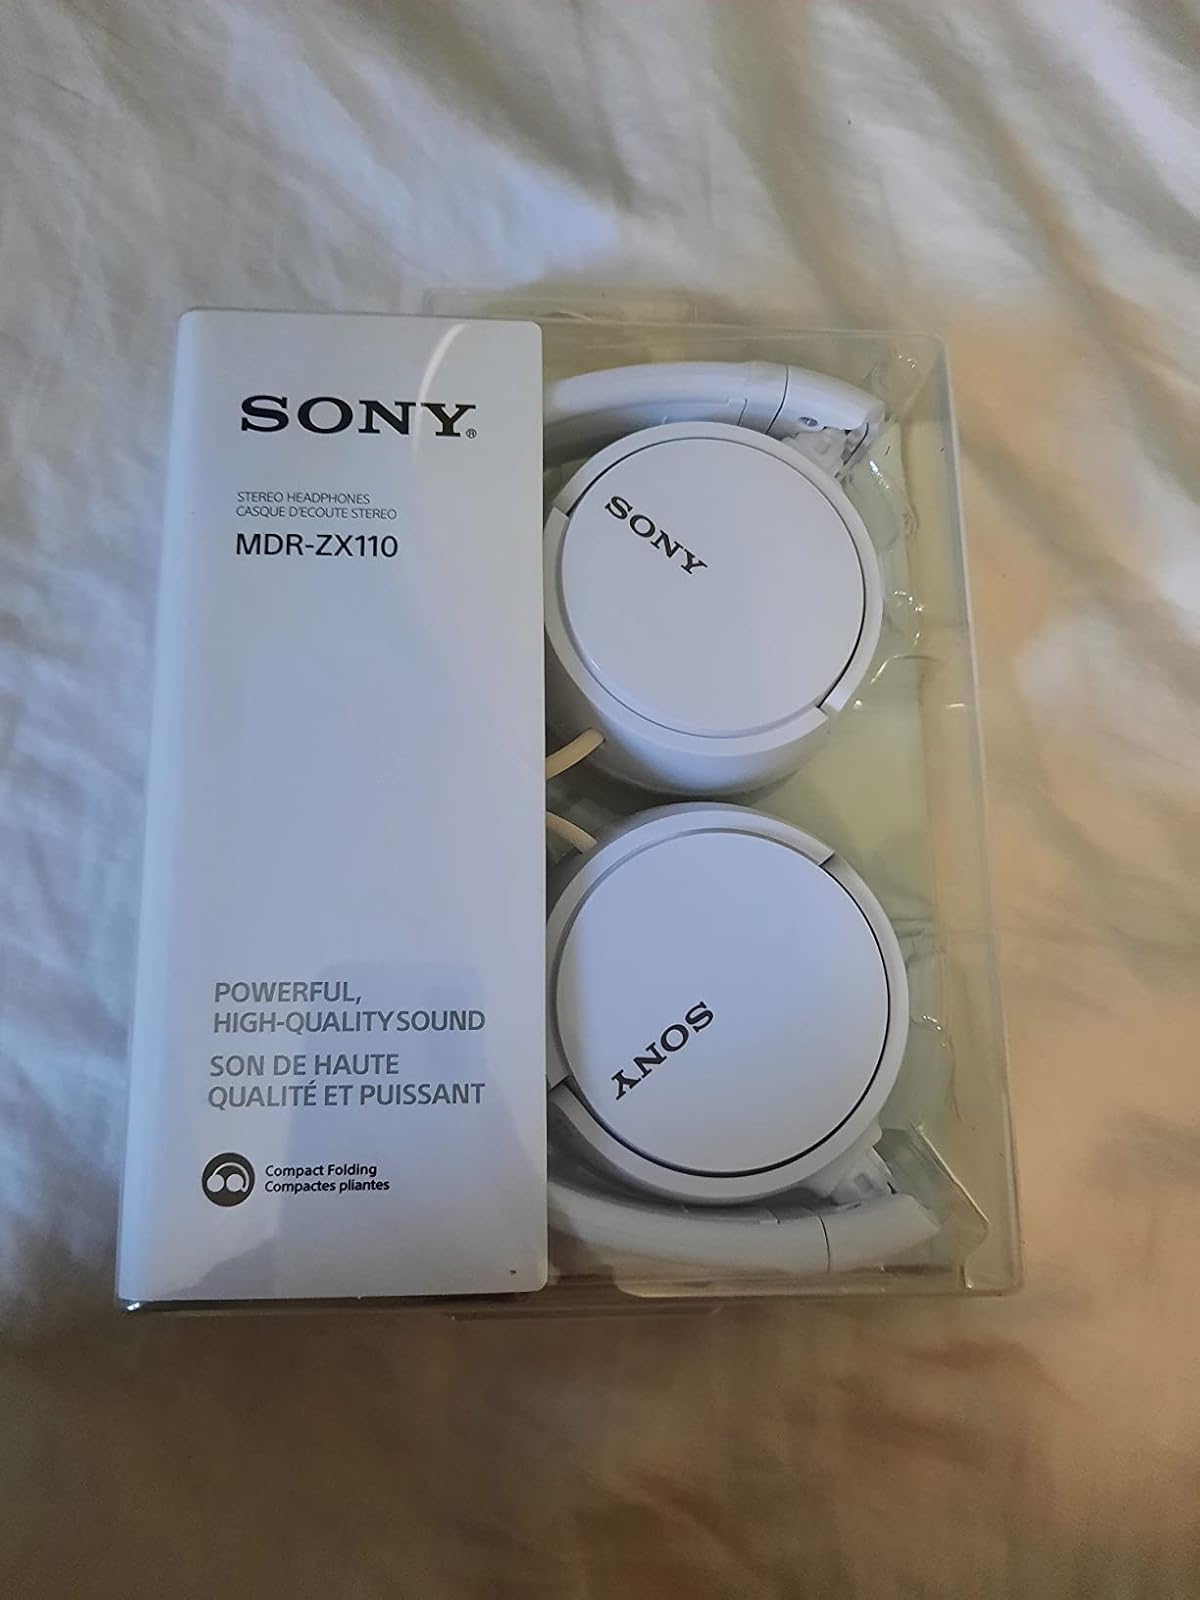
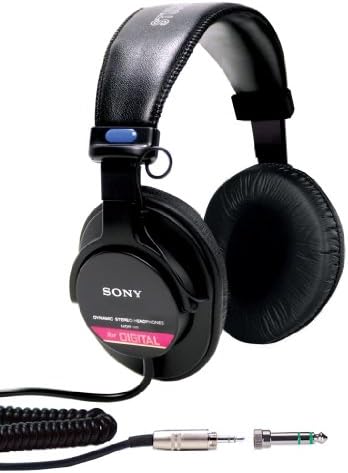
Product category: headphones
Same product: no